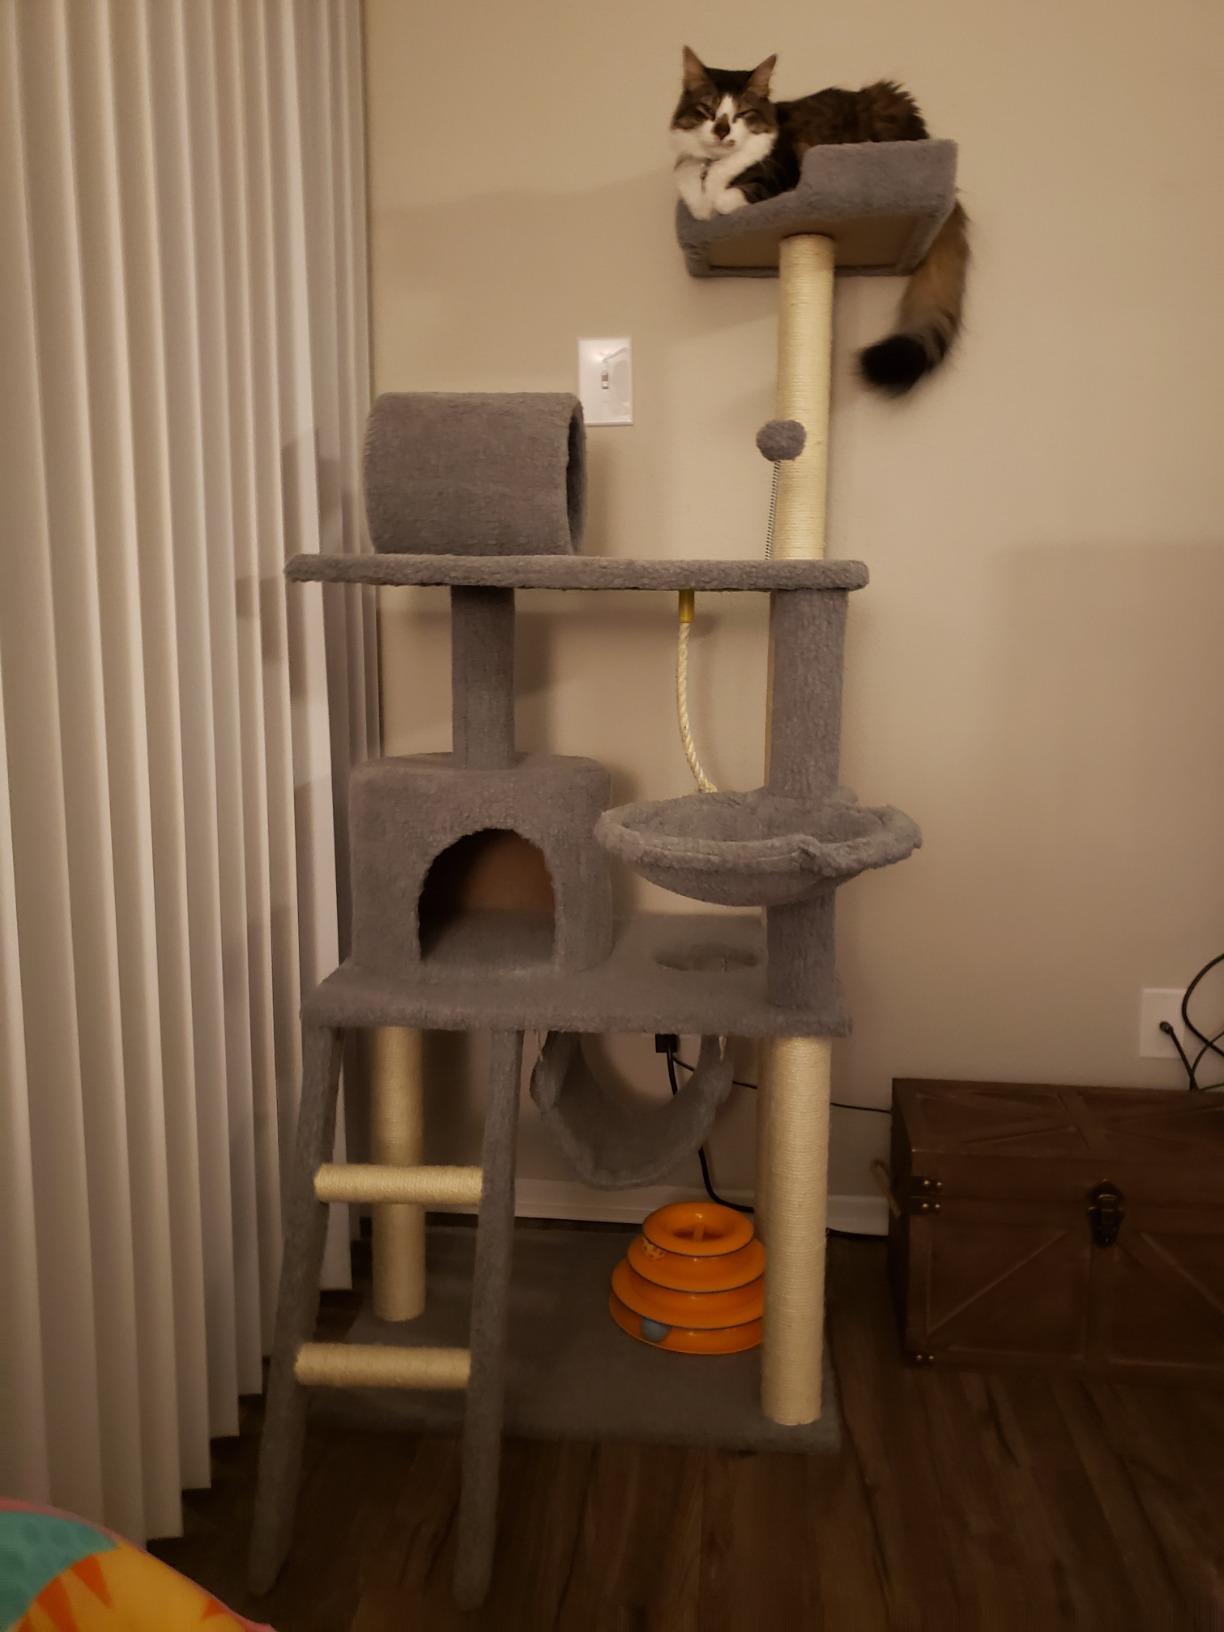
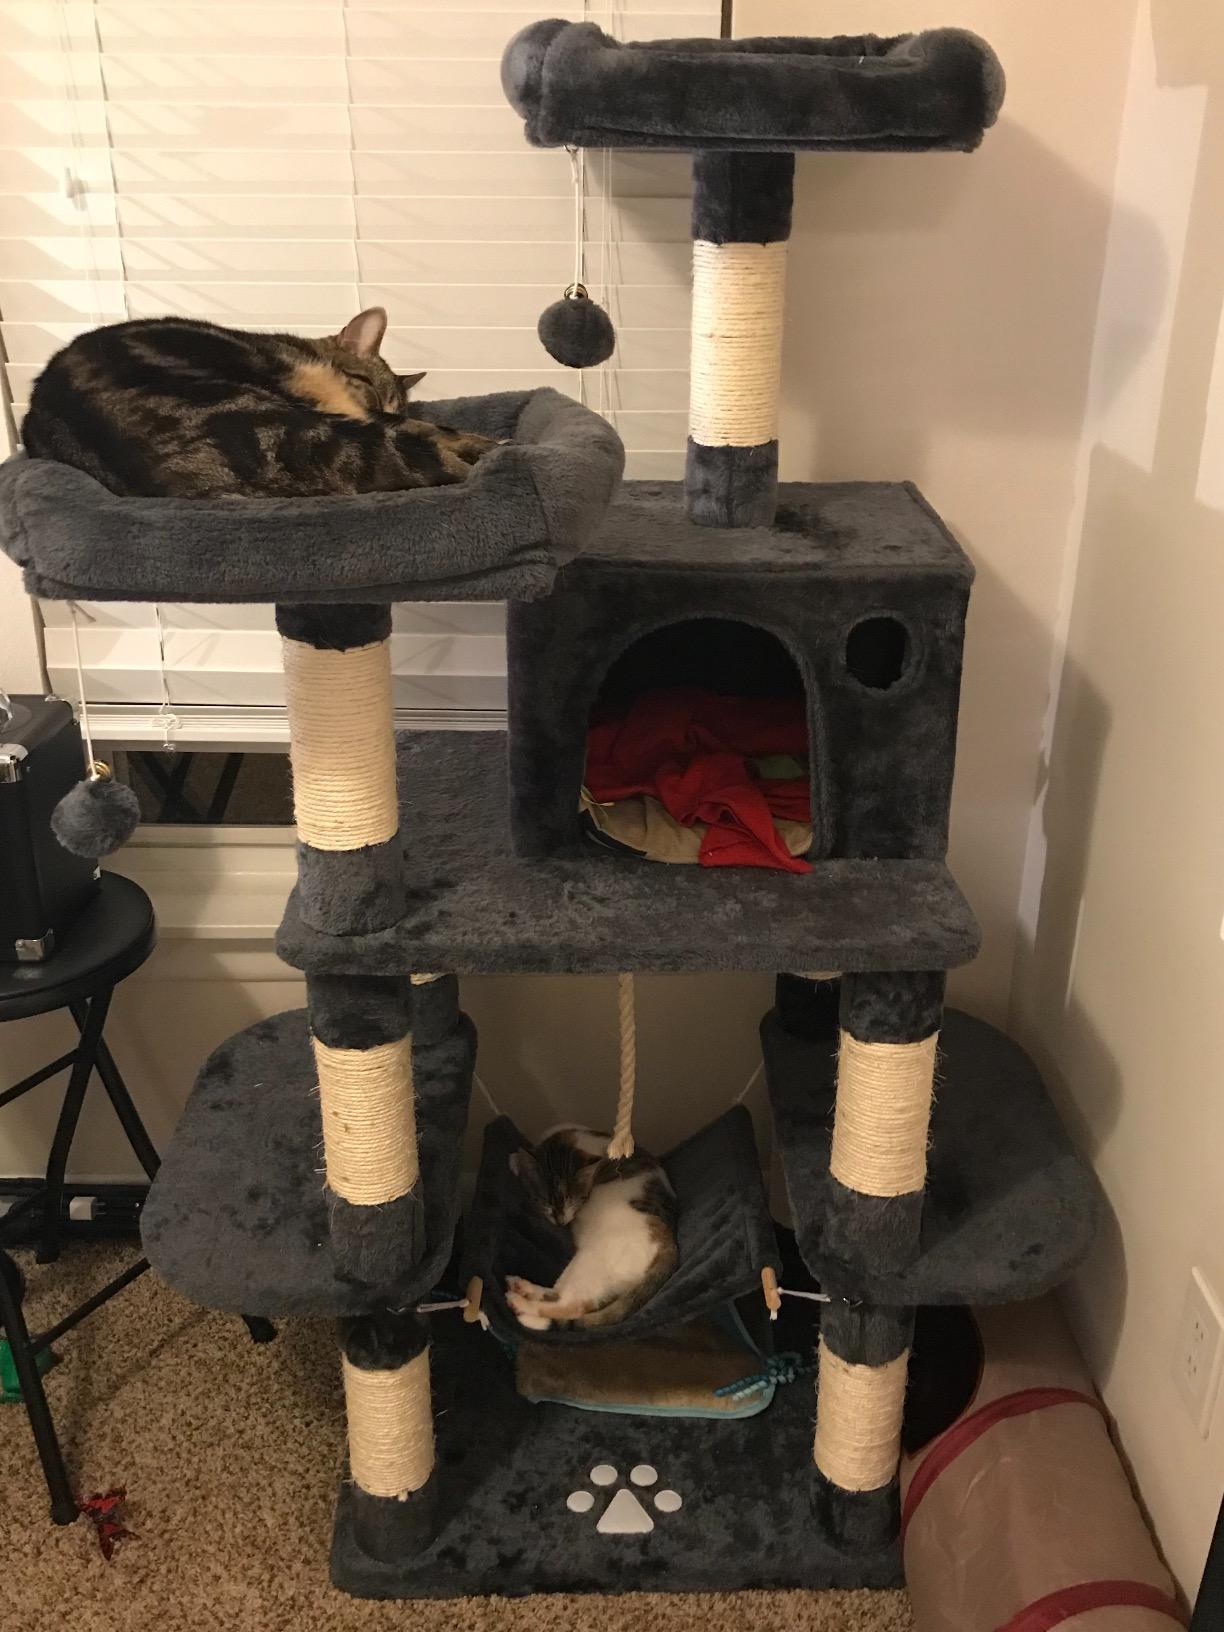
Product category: items_cat tree
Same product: no